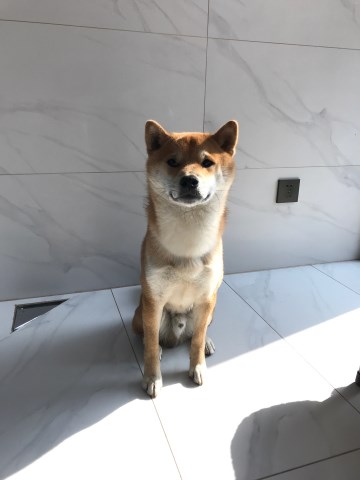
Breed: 1043-n000001-Shiba_Dog